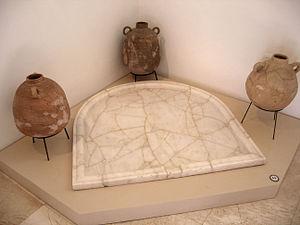
Le monastère de Martyrius ou Martyrios est le monastère chrétien le plus important du désert de Judée à l'époque byzantine. Il est aujourd'hui situé à Ma'aleh Adumim, à l'est de Jérusalem.